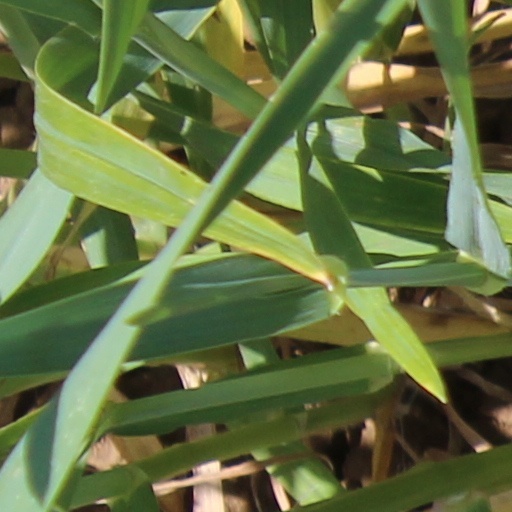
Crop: wheat